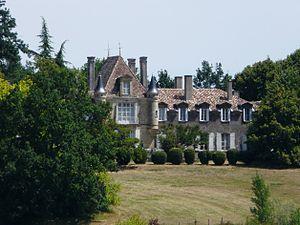
La façade sud du château de Pécany, Pomport, Dordogne, France.